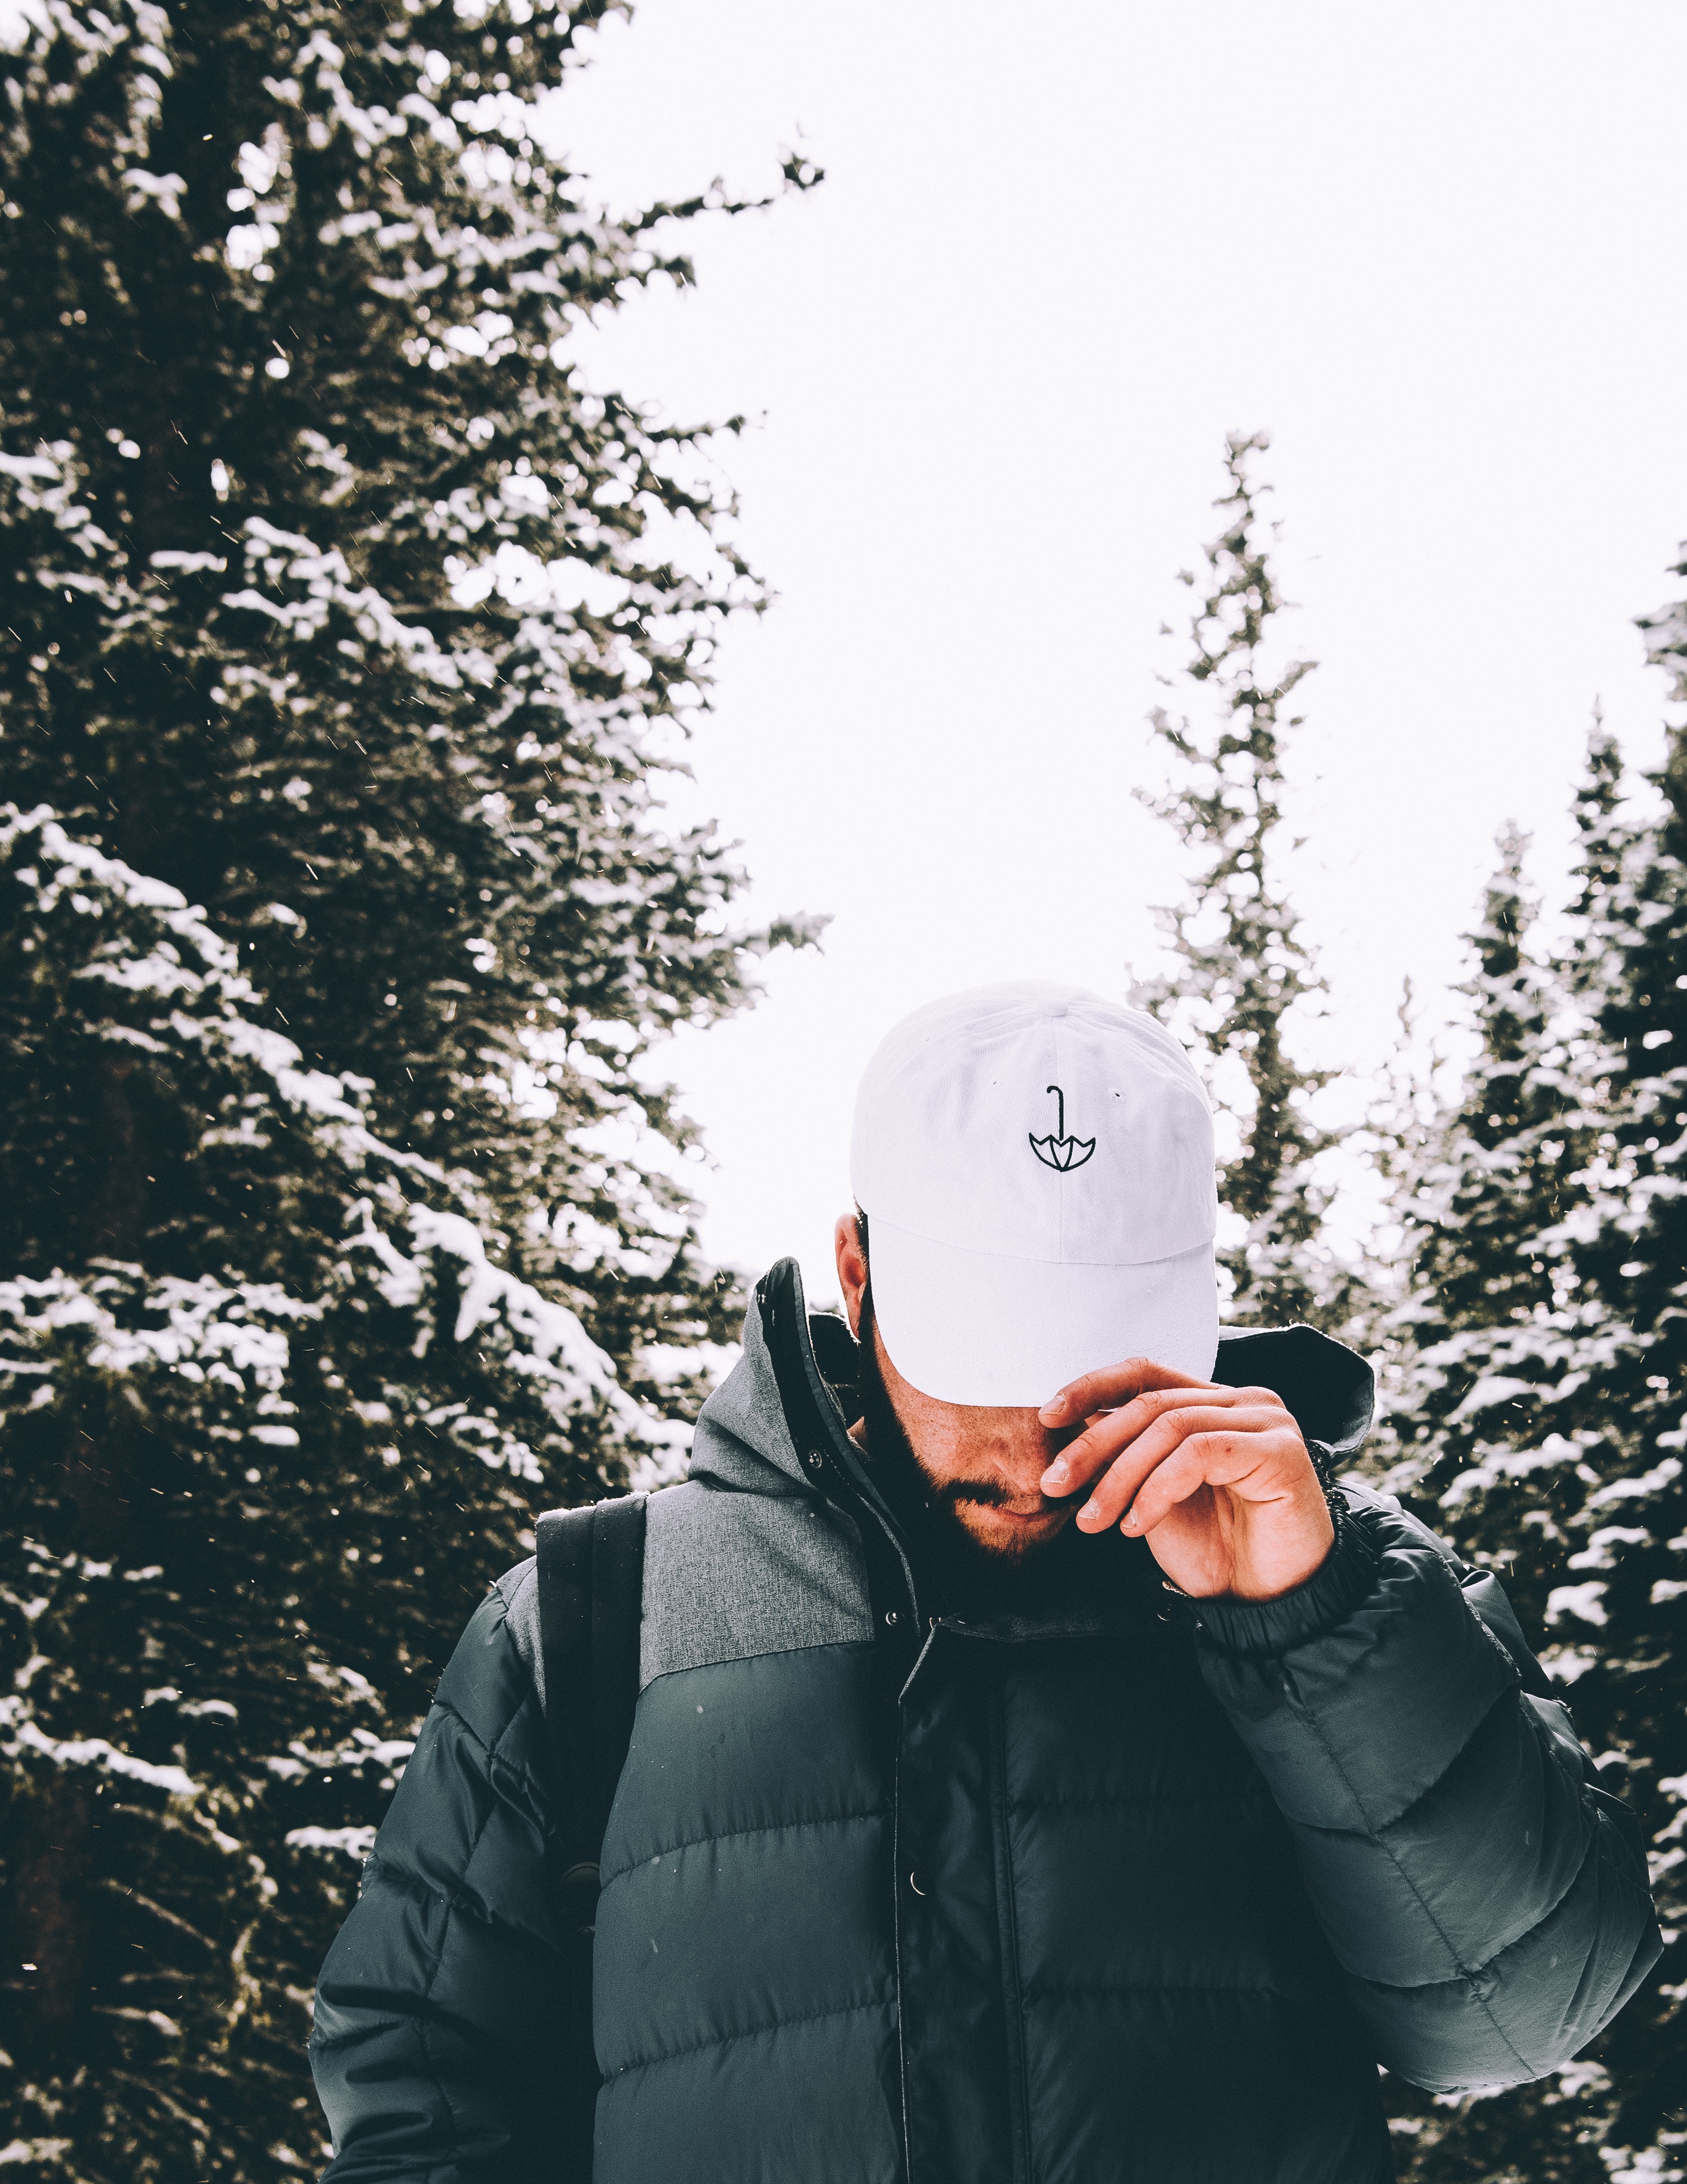
snow, winter, spring, weather, season, footwear